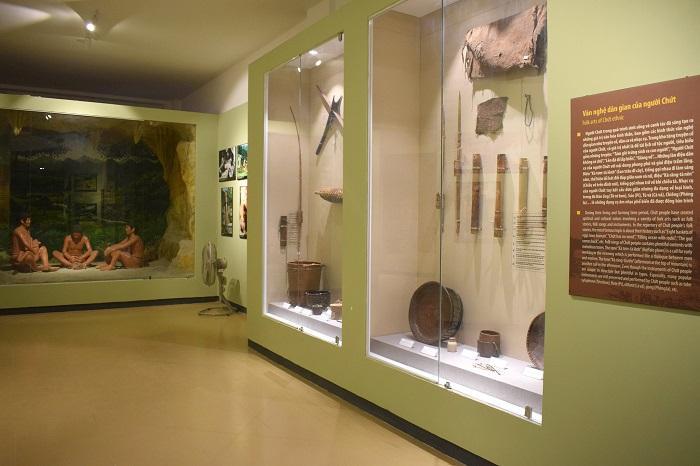
ở bên trong bảo tàng có sự xuất hiện của nhiều hiện vật